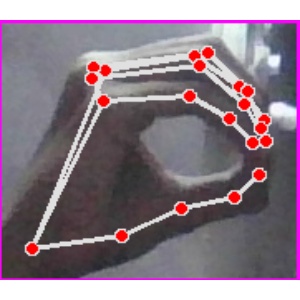
अक्षर: ठ